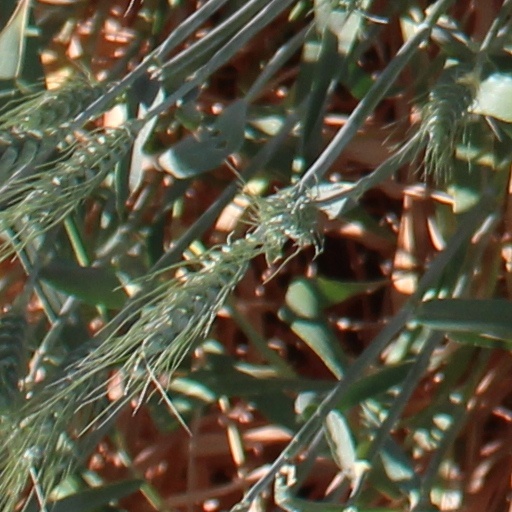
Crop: wheat